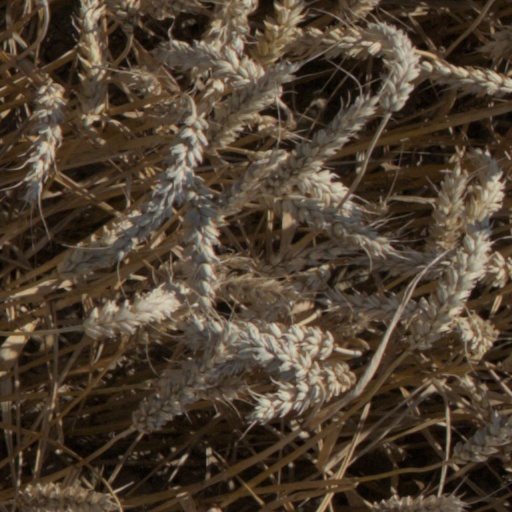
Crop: wheat